Fabian Gottlieb von Bellingshausen

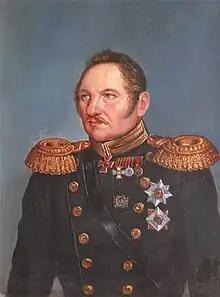
Portrait by an unknown artist

Faddey Faddeyevich Bellingshausen or Fabian Gottlieb Benjamin von Bellingshausen was a Russian cartographer, explorer, and naval officer of Baltic German descent, who attained the rank of admiral. He participated in the first Russian circumnavigation of the globe, and subsequently became a leader of another circumnavigation expedition that discovered the continent of Antarctica. Like Otto von Kotzebue and Adam Johann von Krusenstern, Bellingshausen belonged to a cohort of prominent Baltic German navigators which helped Russia launch its naval expeditions.